Picnic table

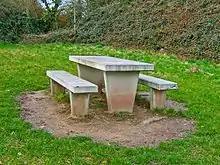
A concrete picnic table in Germany.

Stone or concrete picnic tables are durable but expensive. They are difficult or impossible to move, which may be a drawback in some contexts and an advantage in others. Such tables first came into widespread use in the United States in the 1930s, as part of Civilian Conservation Corps projects. However, stone tables proved unsatisfactory because they could not be moved even when the entire picnic site needed to be shifted from one location to another.